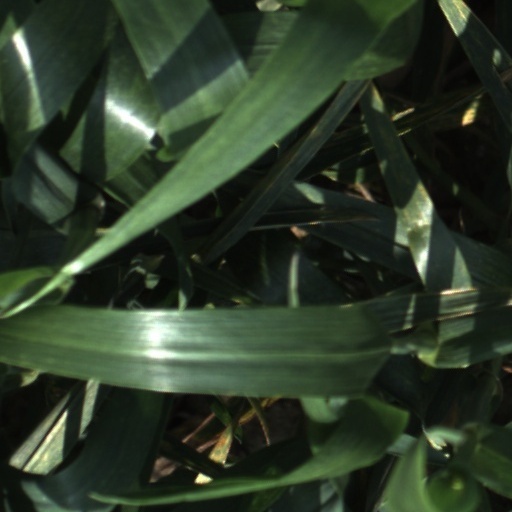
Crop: wheat